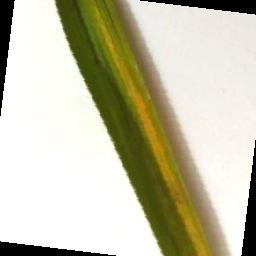
Label: Rice___Brown_Spot